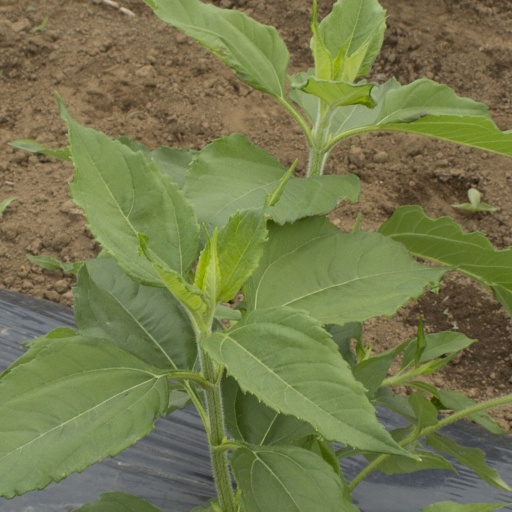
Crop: Jerusalem artichoke